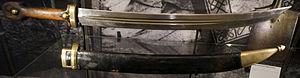
Au Fort de la Pompelle, sorte de grand couteau porté par les mitrailleurs. Русский: Бебут русских пулемётных команд. Музей форта Pompelle.
Le bebout est une dague originaire du Caucase et répandue en Russie.